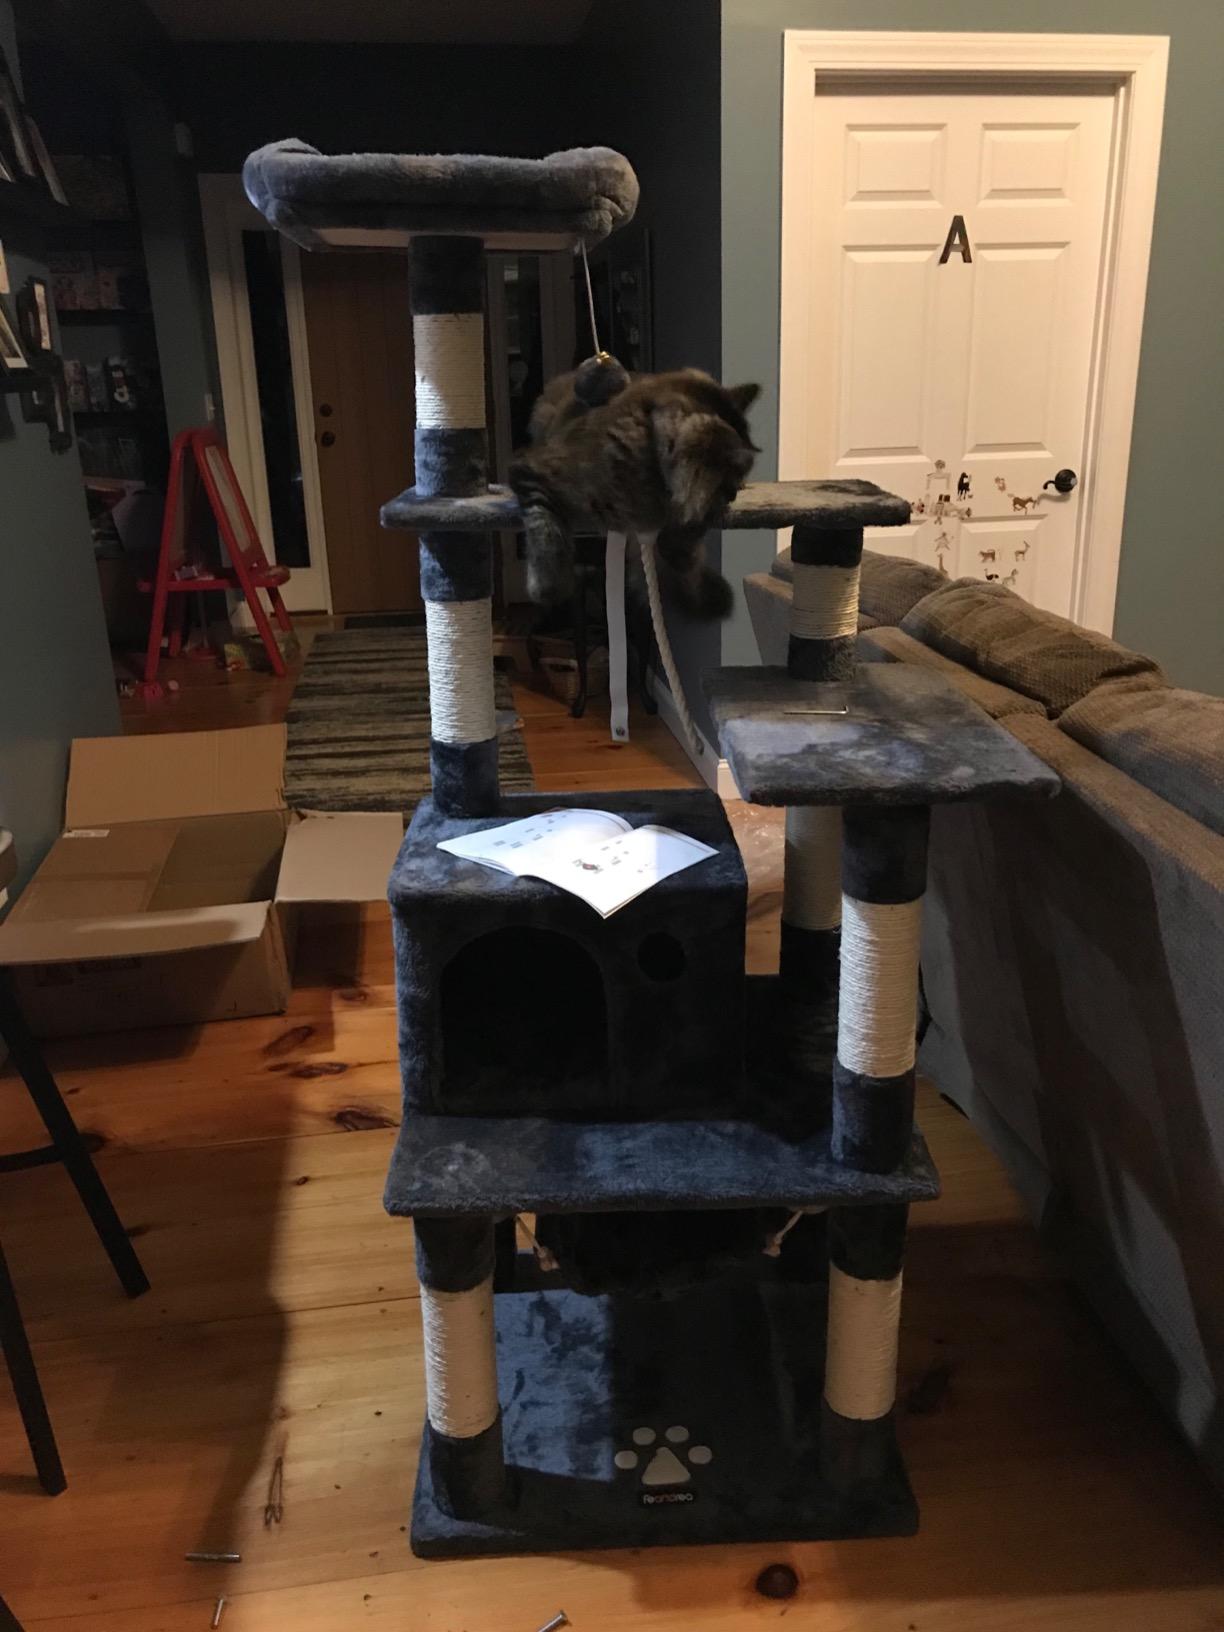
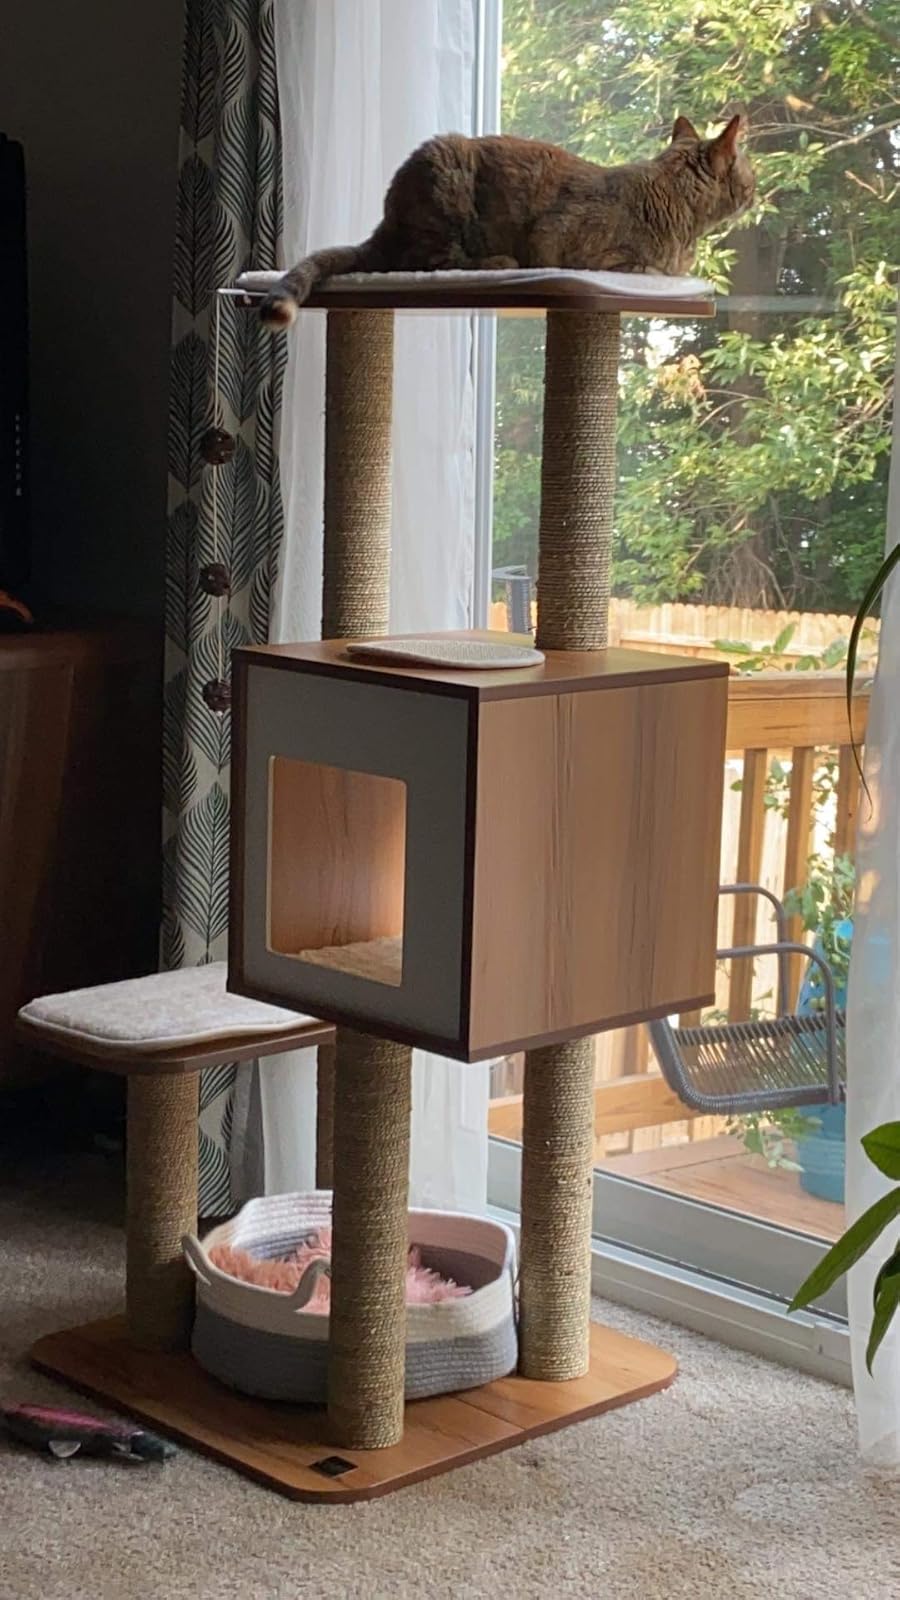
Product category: items_cat tree
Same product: no